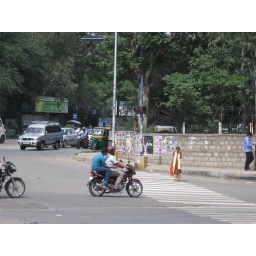
The person in red is trying to cross even though the crossing sign is still red.